Maritime history of California

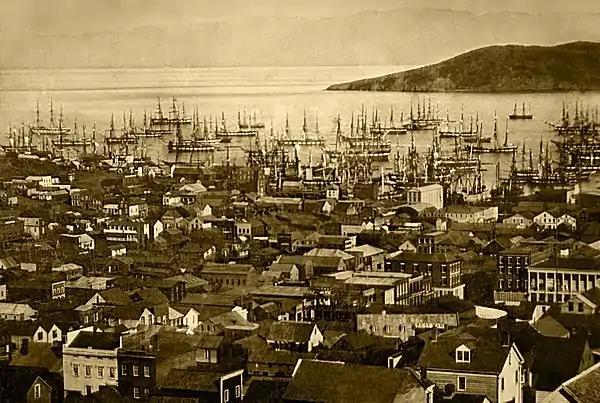
Merchant ships fill San Francisco harbor in 1850 or 1851

Captains who elected to utilize the Strait of Magellan to bypass Cape Horn and shorten the trip by about experienced a passage of from three to six weeks' duration in surroundings so forbidding and monotonous it often provoked despair. The narrow channels of the straits and the unpredictable currents, tides, and winds were constant hazards, especially to sailing vessels; steam-powered vessels had an easier passage.